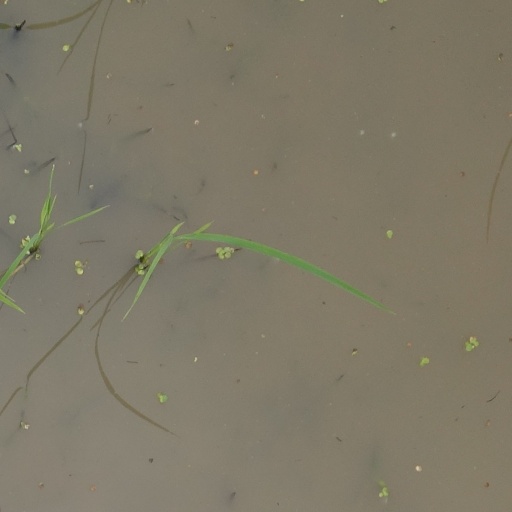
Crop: rice